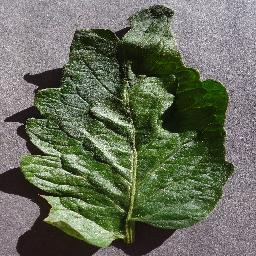
Label: Tomato___healthy